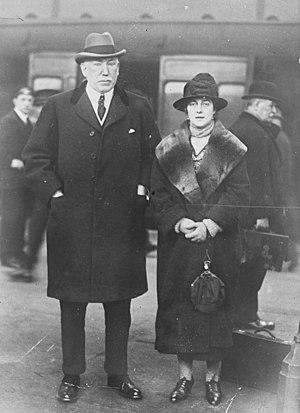
James Craig (1871-1940) et Cecil Marie Nowell Dering Tupper (1883-1960)
Cecil Mary Nowell Dering Craig, vicomtesse Craigavon DBE était une syndicaliste britannique.
James Craig, 1ᵉʳ vicomte de Craigavon, né le 8 janvier 1871 à Belfast et mort le 24 novembre 1940 à Glencraig, est un homme politique nord-irlandais. Chef du Parti unioniste de l'Ulster et premier Premier ministre de l'Irlande du Nord, il a été créé baronnet en 1918 et élevé à la pairie en 1927.